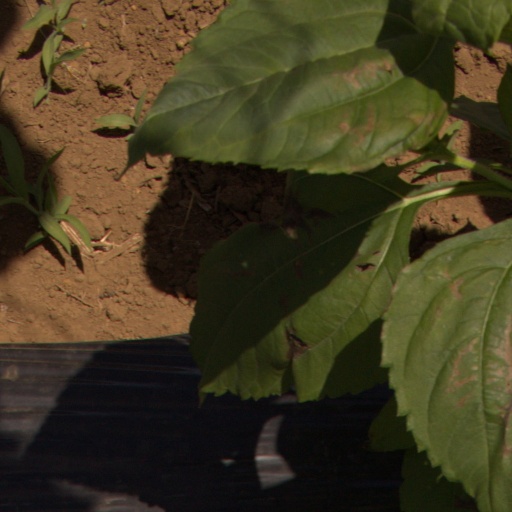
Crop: Jerusalem artichoke